Salt Lake City

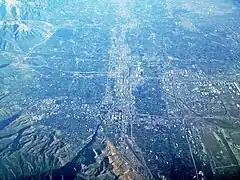
Salt Lake City and adjacent suburbs, facing south

Disputes with the federal government ensued over the church's practice of polygamy. A climax occurred in 1857 when President James Buchanan declared the area in rebellion after Brigham Young refused to step down as governor, beginning the Utah War. A division of the United States Army, commanded by Albert Sidney Johnston, later a general in the army of the Confederate States of America, marched through the city and found it had been evacuated. They continued their march through the deserted city to vacant land at the southwest corner of the valley. There they set up Camp Floyd ( south of the city). Another military installation, Fort Douglas, was established in 1862 to maintain Union allegiance during the American Civil War. Many area leaders were incarcerated at the territorial prison in Sugar House in the 1880s for violation of anti-polygamy laws. The church began its eventual abandonment of polygamy in 1890, releasing "The Manifesto", which officially suggested members obey the law of the land (which was equivalent to forbidding new polygamous marriages inside the US and its territories, but not in church member settlements in Canada and Mexico). This paved the way for statehood in 1896, when Salt Lake City became the state capital.